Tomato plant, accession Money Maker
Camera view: vertical (180 deg); turntable rotation: 180 degrees
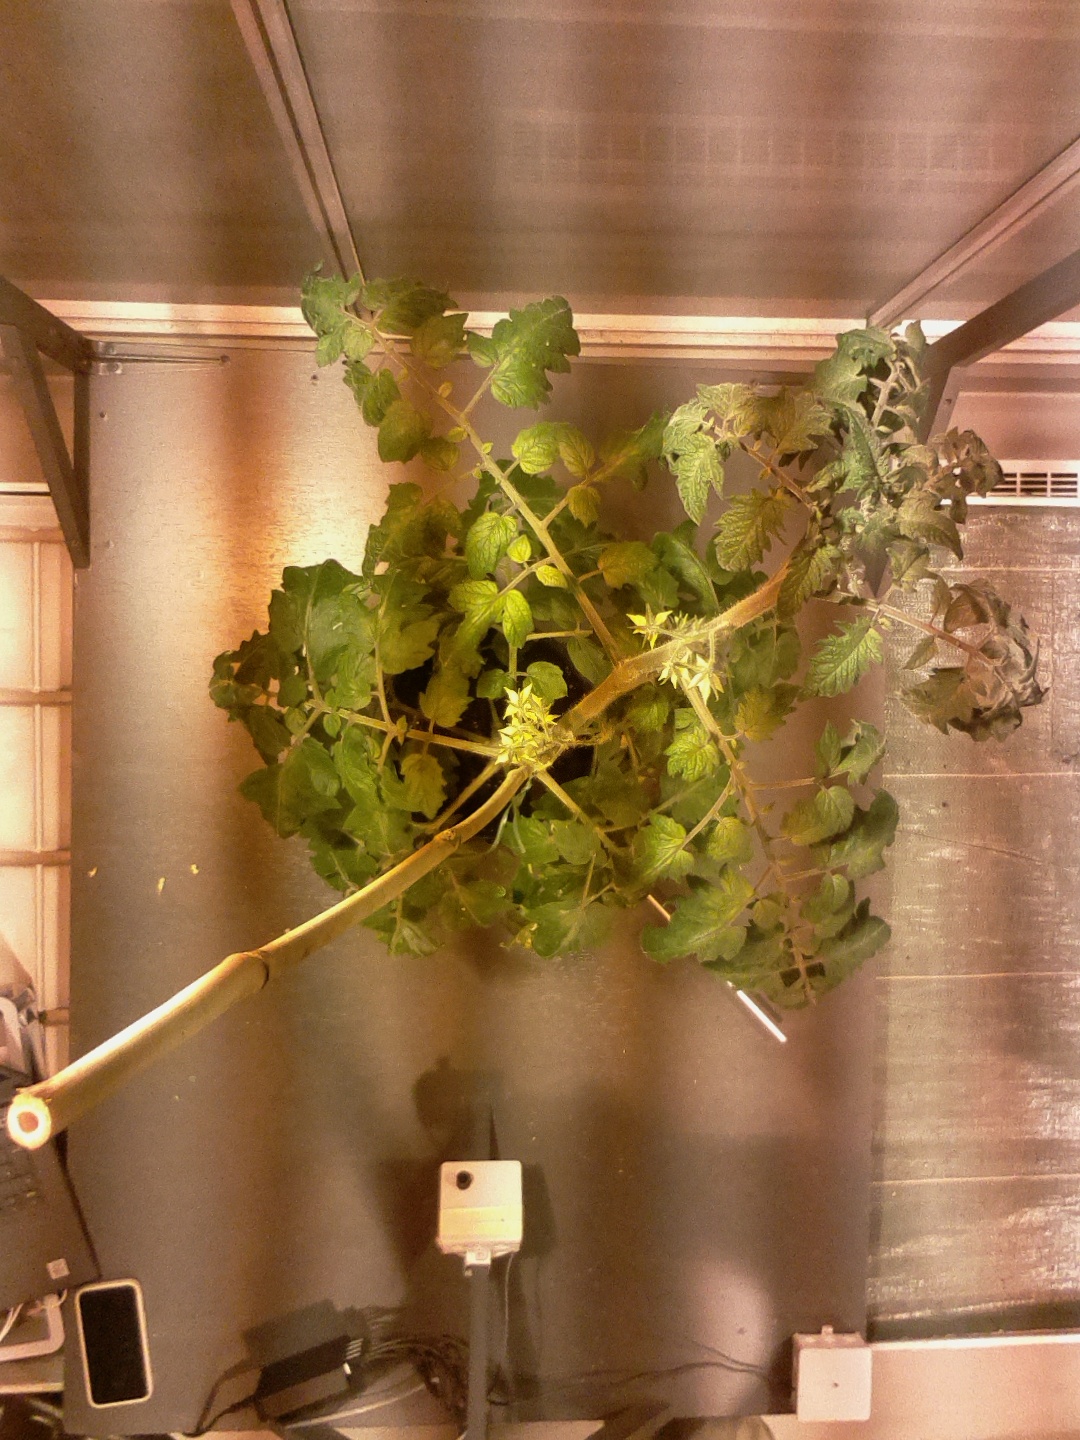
BBCH growth stage 68: Full flowering, 80%-90% of flowers open, more petals falling